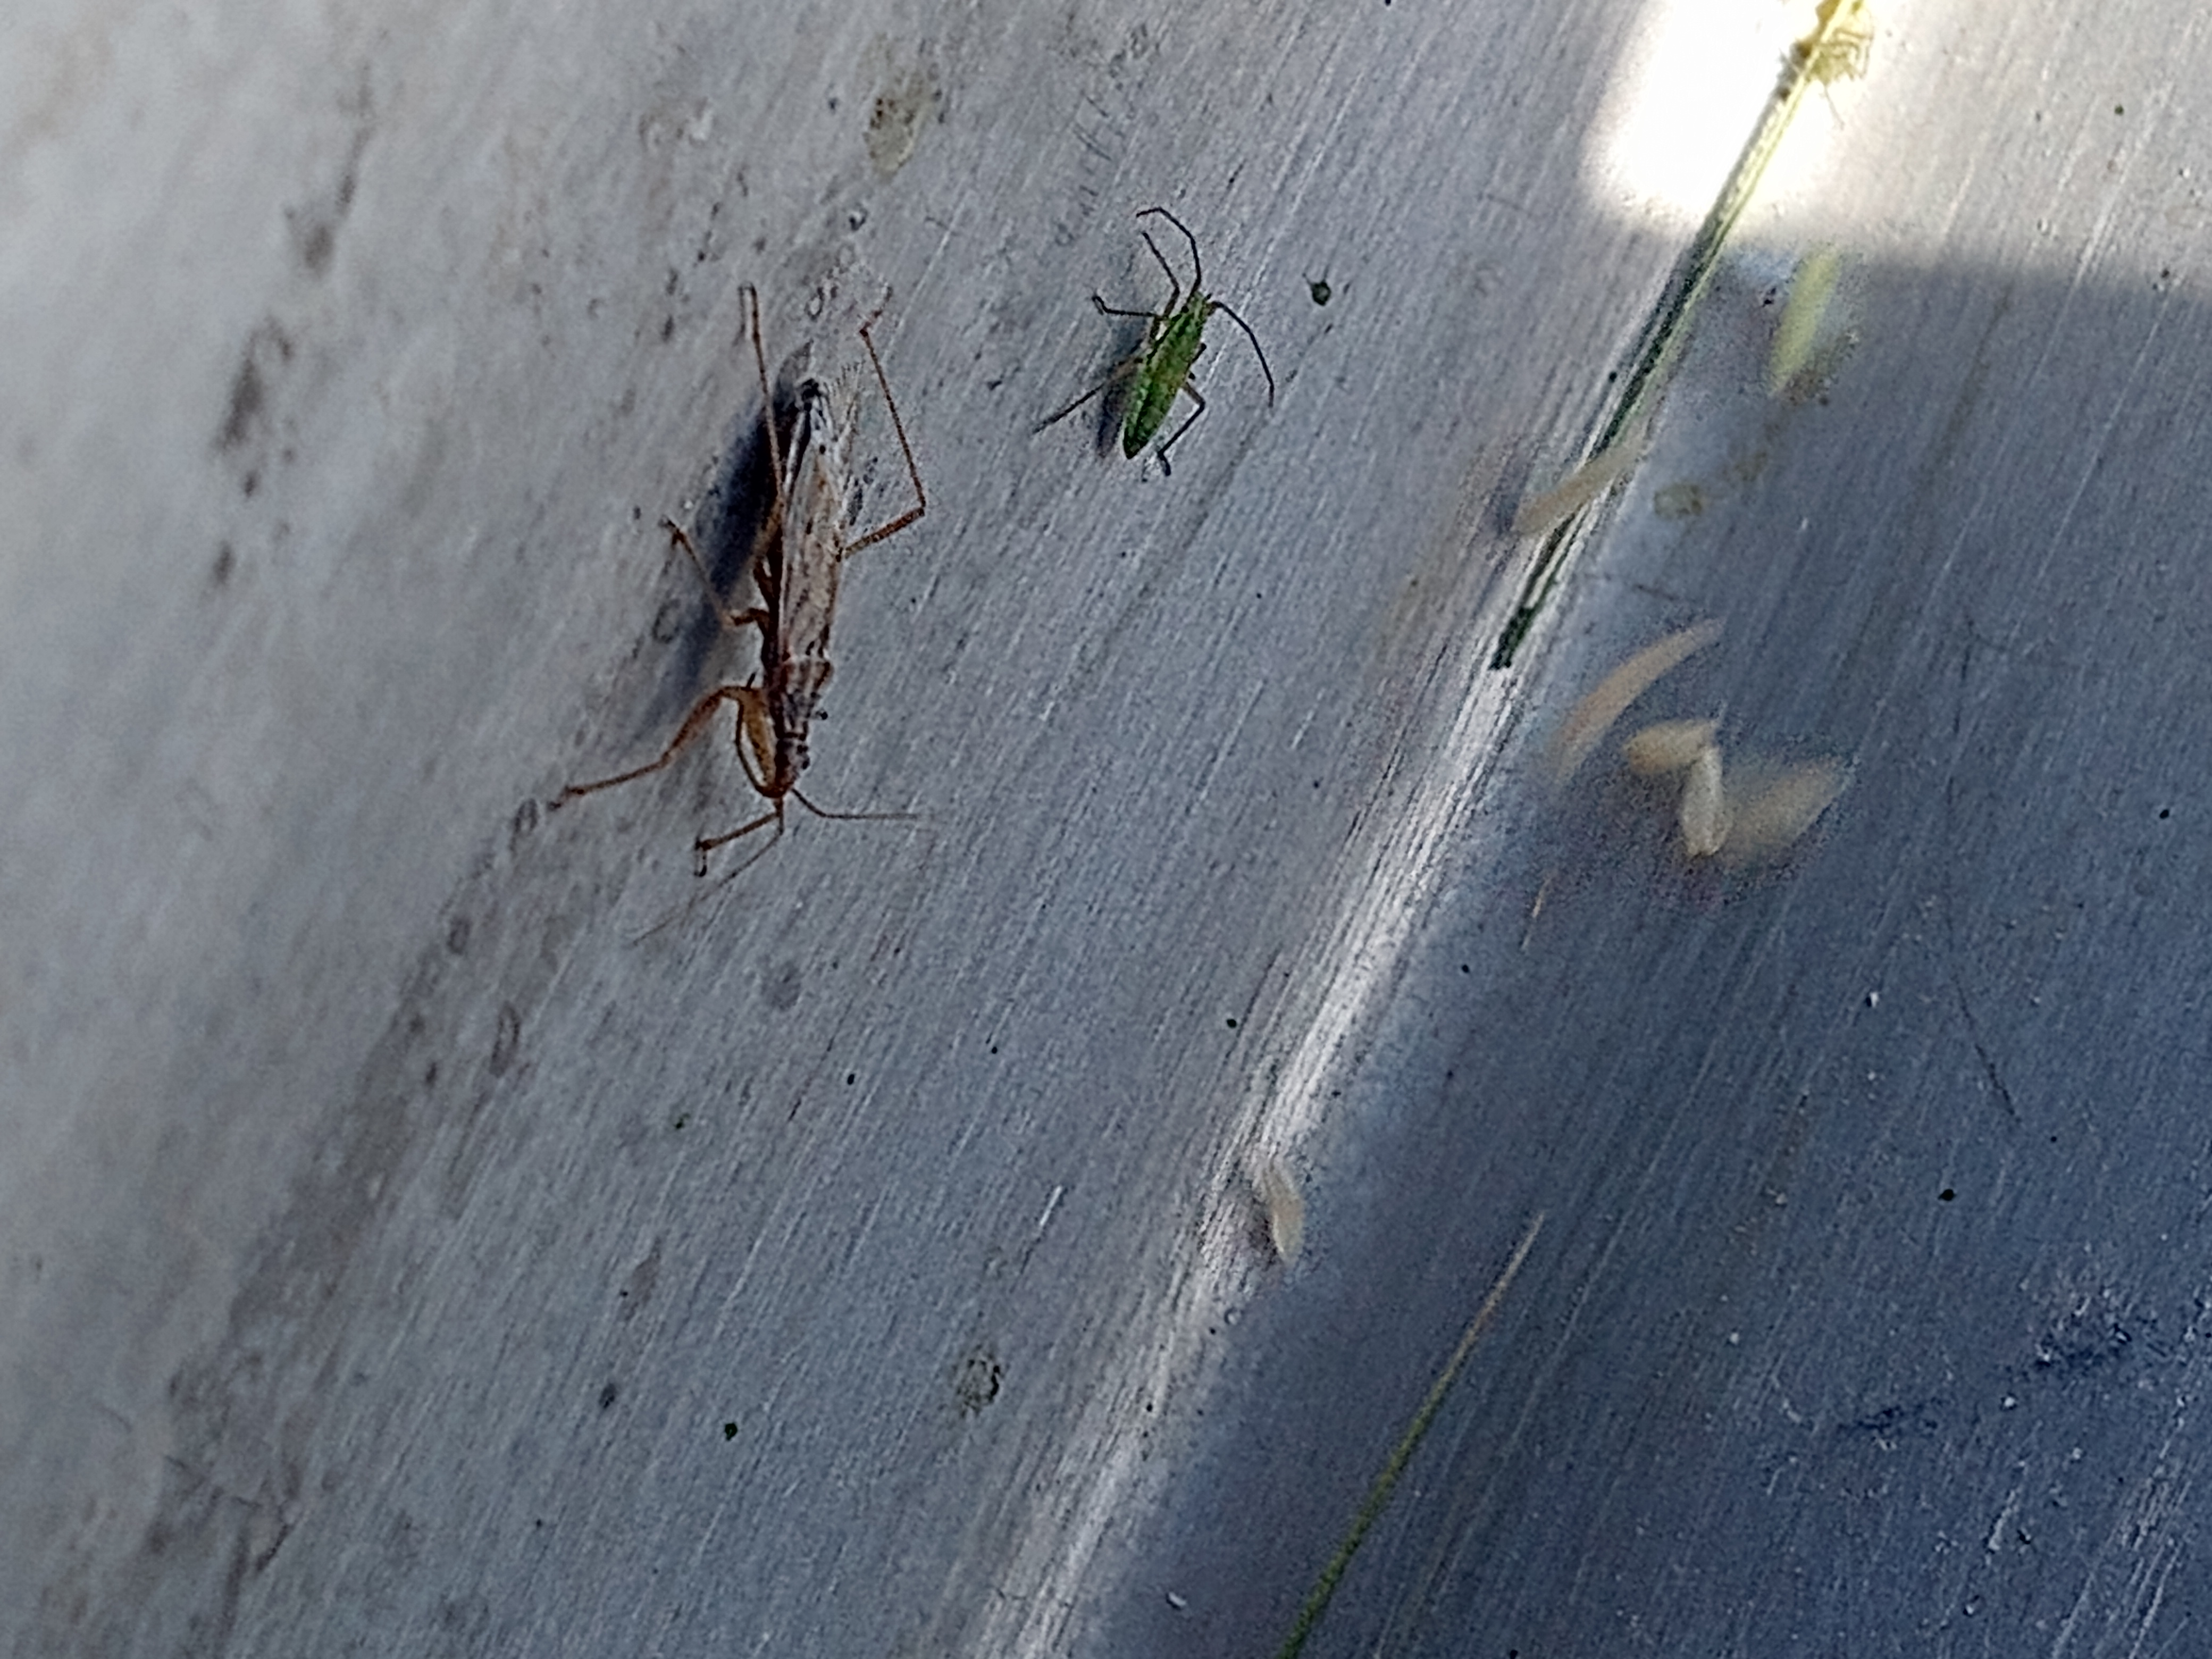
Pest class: predators